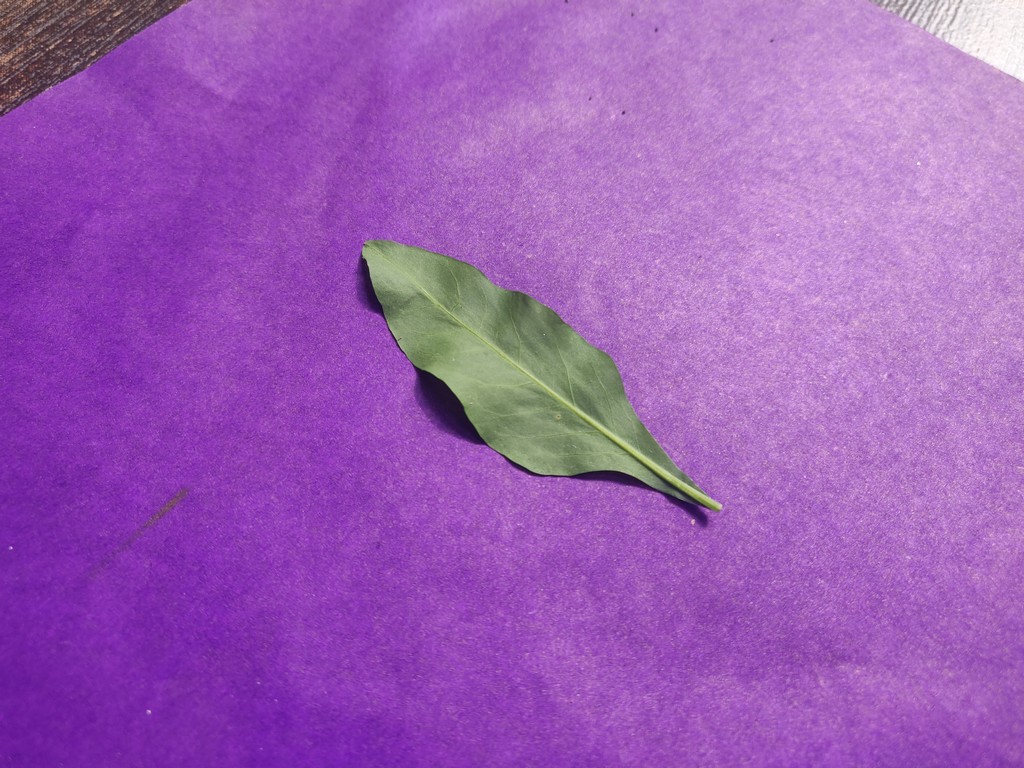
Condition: Healthy
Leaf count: single
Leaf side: back